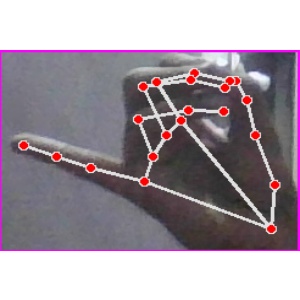
अक्षर: च